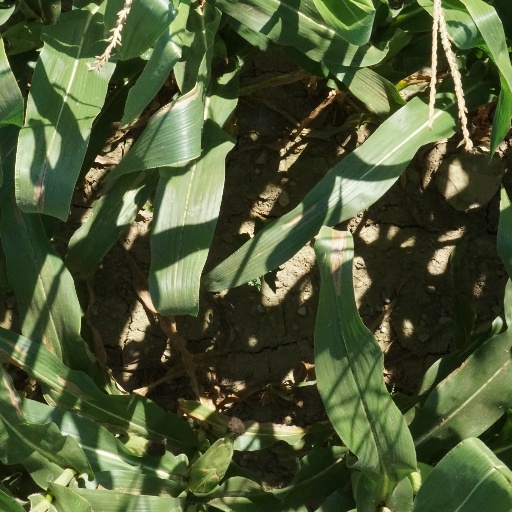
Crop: maize; corn